Mauritania–Senegal border

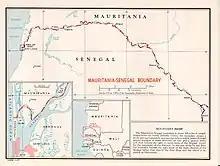
Map of the Mauritania-Senegal border.

The Mauritania–Senegal border is in length and runs from the Atlantic Ocean in the west along the Senegal River to the tripoint with Mali in the east.